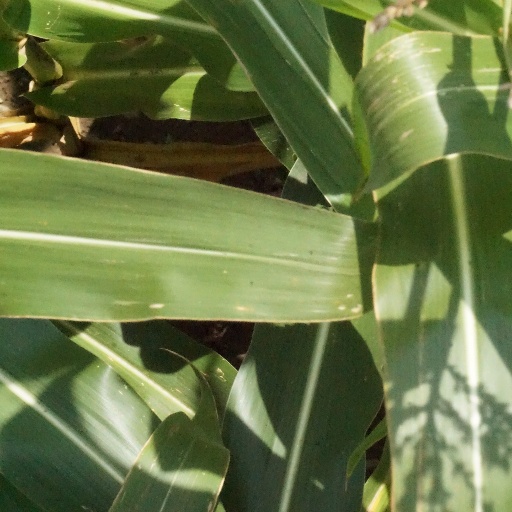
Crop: maize; corn